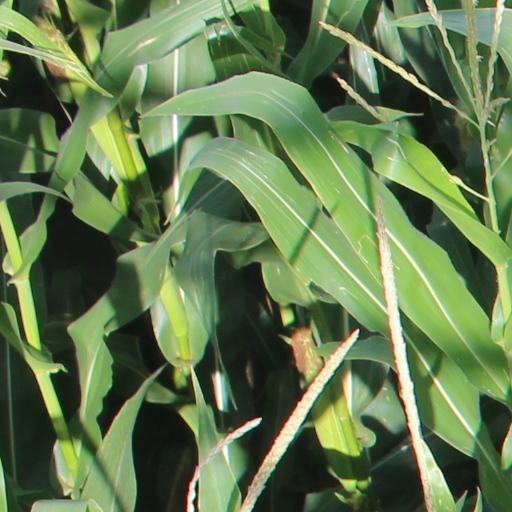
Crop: maize; corn